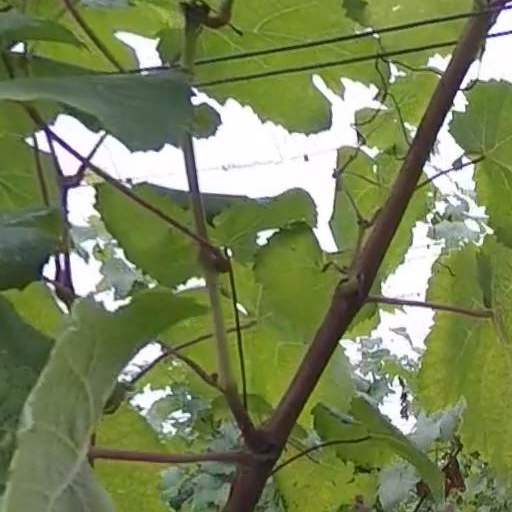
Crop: grape